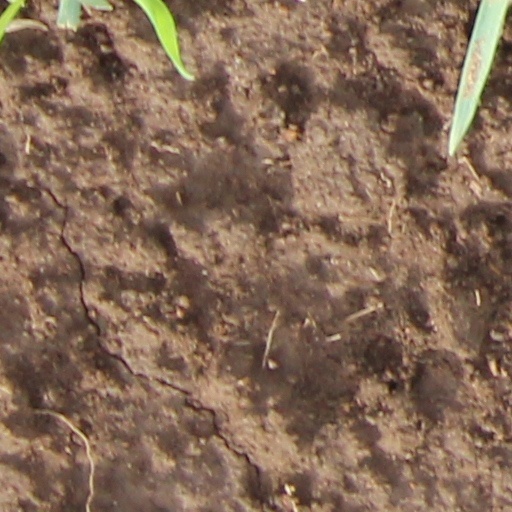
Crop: wheat